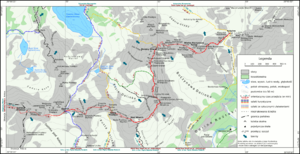
Orla Perć est un sentier situé dans les Tatras en Pologne, d'une longueur d'environ 4,5 km. La durée pour le parcourir dépend de la météo et varie entre 6 et 8 heures. Il est considéré comme le sentier de montagne le plus difficile de Pologne. Le point le plus élevé du parcours est à une altitude de 2291 m. Ce sentier est aménagé et comprend des escaliers, des chaînes et des échelles. Plus de 100 personnes y ont perdu la vie. Il est relié à d'autres sentiers menant entre autres à Zakopane et à des chalets.